Guan Yu

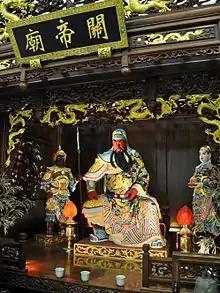
Altar of Guan Yu in Osaka.

Guan Yu was deified as early as the Sui dynasty (581–618), and is still worshipped today as a bodhisattva in Buddhist tradition and as a guardian deity in Chinese folk religion and Taoism. He is also held in high esteem in Confucianism and in new religious movements such as Yiguandao.